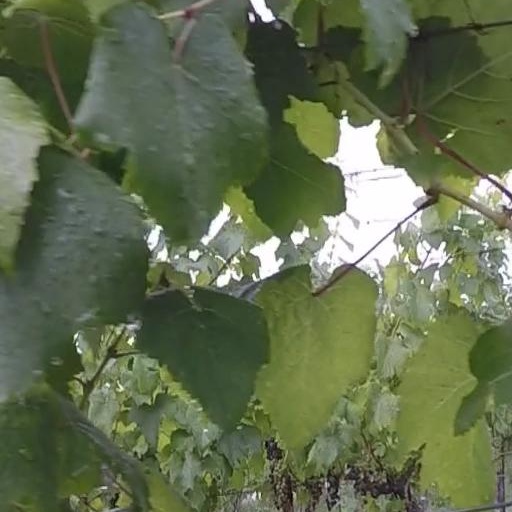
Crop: grape